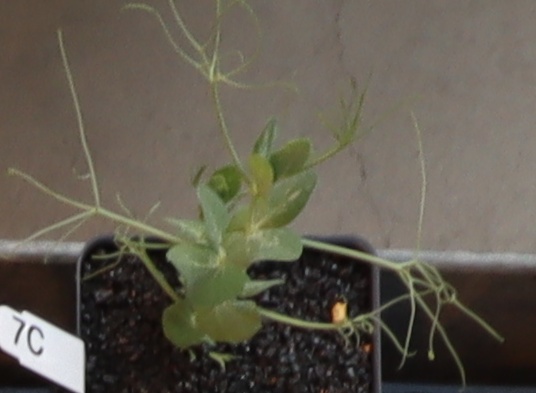
Label: Field Pea